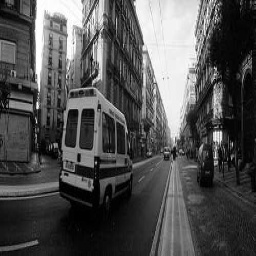
Label: ambulance